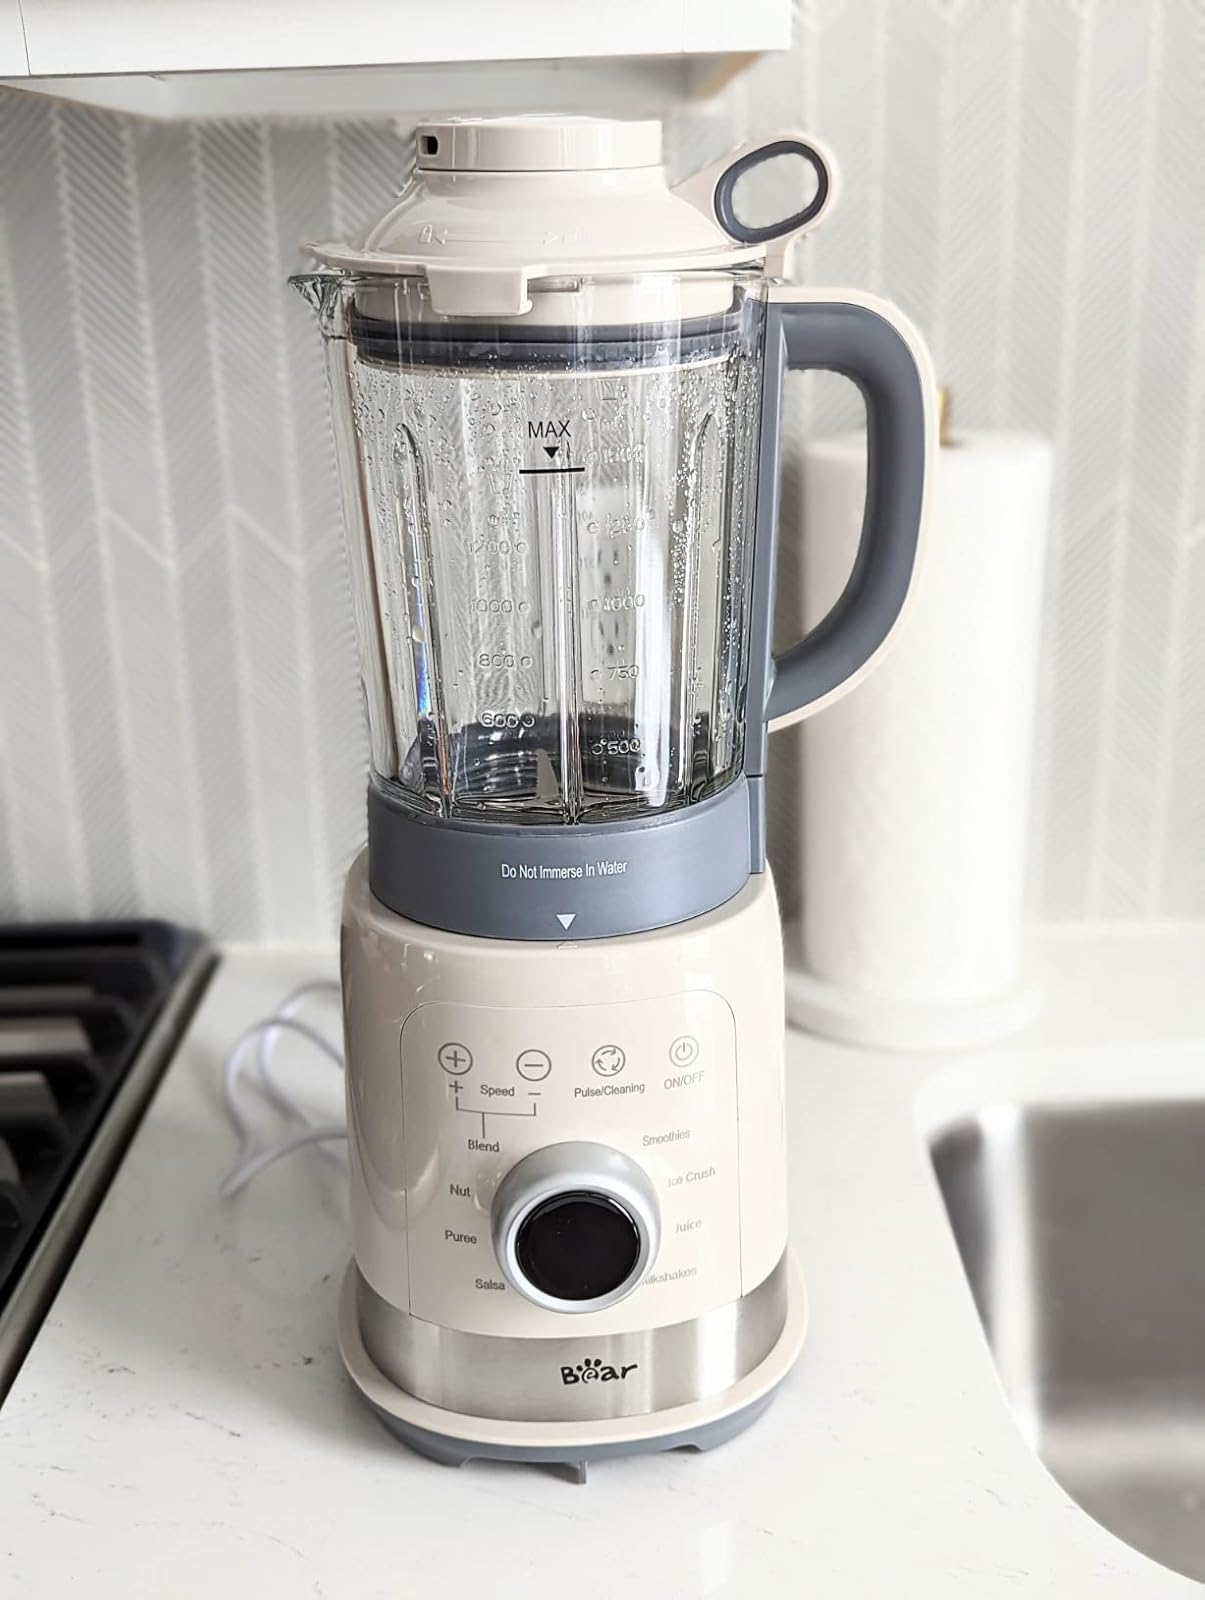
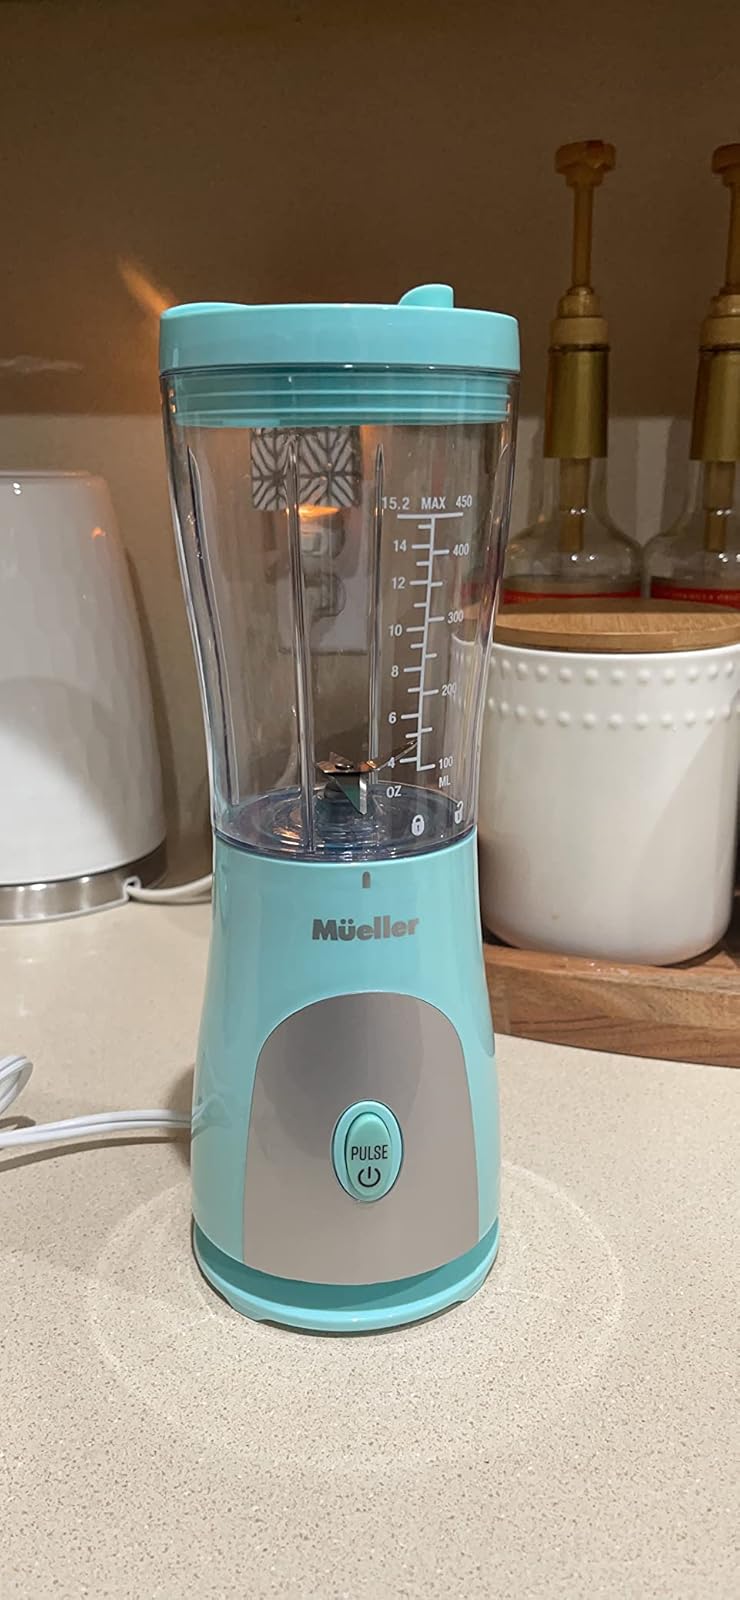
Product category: items_blender
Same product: no